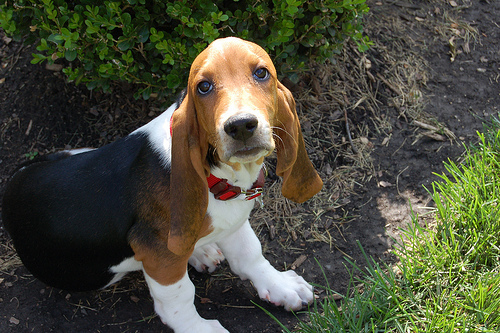
Animal: dog
Breed: basset_hound